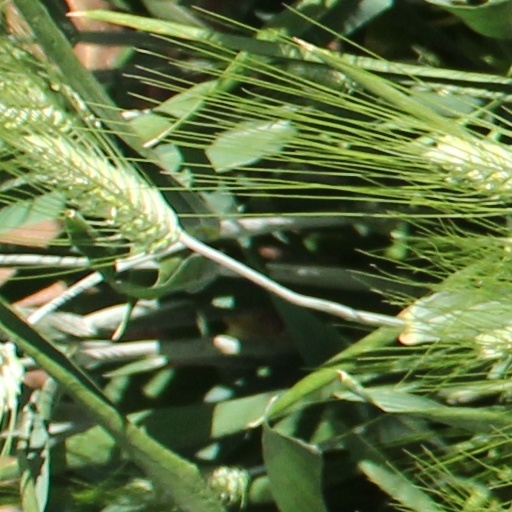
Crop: wheat